Zamfara State

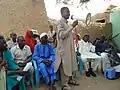
Polio in Gusau zamfara state.

A126 northwest from Katsina State near Kutcheri as the Gusau Rd via Tsafe, Unguwar Audu, Gusau, Bungundu, Kabai, and Talata Mafara to Sokoto State at Bimasa as the Sokoto-Gusau Rd.